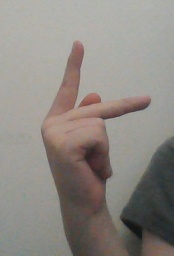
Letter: dha